Bryansk

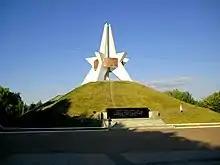
Monument of Kurgan of Immortality

The first isographic depiction of the city is a 1857 panorama from the left bank of the Desna, painted in watercolor by self-taught artist Gabriel Vasilyevich Khludov, a draftsman of the Bryansk Arsenal. In the center of the picture is Pokrovskaya Hill with the stone church of the same name and a bell tower, at the bottom right of the Arsenal building, then the Resurrection, Nikolskaya and Trinity churches, the ensemble of the Peter-Pavlovsky Monastery, and in the foreground - the Ascension Church of the Zaretskaya Sloboda.